Imnaha Guard Station

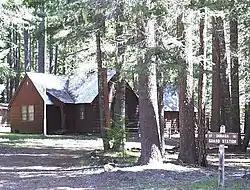

The Imnaha Guard Station is a rustic cabin located in the Rogue River-Siskiyou National Forest in western Oregon, United States. It was originally built to house fire crews assigned to patrol the surrounding National Forest. In the 1990s, the United States Forest Service began renting the Imnaha Guard Station to recreational visitors. The Imnaha Guard Station is listed on the National Register of Historic Places.